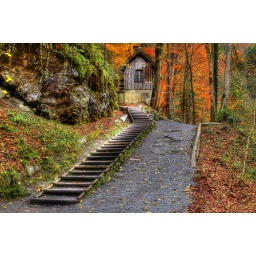
The house in the forest